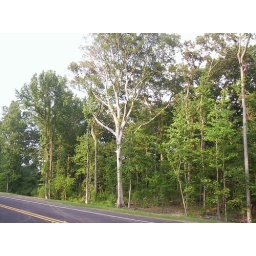
Beautiful white tree by the track at Olemiss.